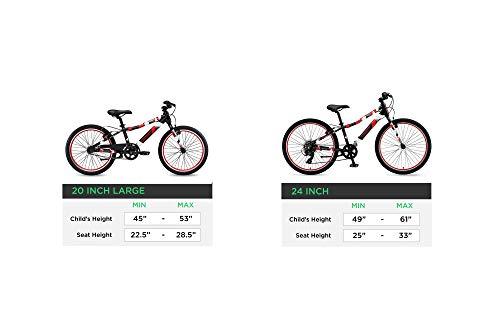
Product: Guardian Kids Bikes Original. 16/20/24 Inch, Multiple Colors for Boys/Girls. Safer Brake System for Kids. Lightweight Aluminum Construction. Easy Assembly. ASO SharkTank.
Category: Sports & Outdoors | Outdoor Recreation | Cycling | Kids' Bikes & Accessories | Kids' Bikes
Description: KIDS BIKE 20 INCH: boys bikes and girls bikes for heights 3'9'' to 4'5'' approx ages 5-9.
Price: $379.00
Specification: Product Dimensions:         53 x 8 x 29 inches ; 20.5 pounds    |Shipping Weight: 30.9 pounds (View shipping rates and policies)|ASIN: B01D5C2UY8|Item model number: ONLINE-GB1-20-1-BR|    #83    in Kids' Bicycles    |    #133    in Amazon Launchpad Sports & Outdoors